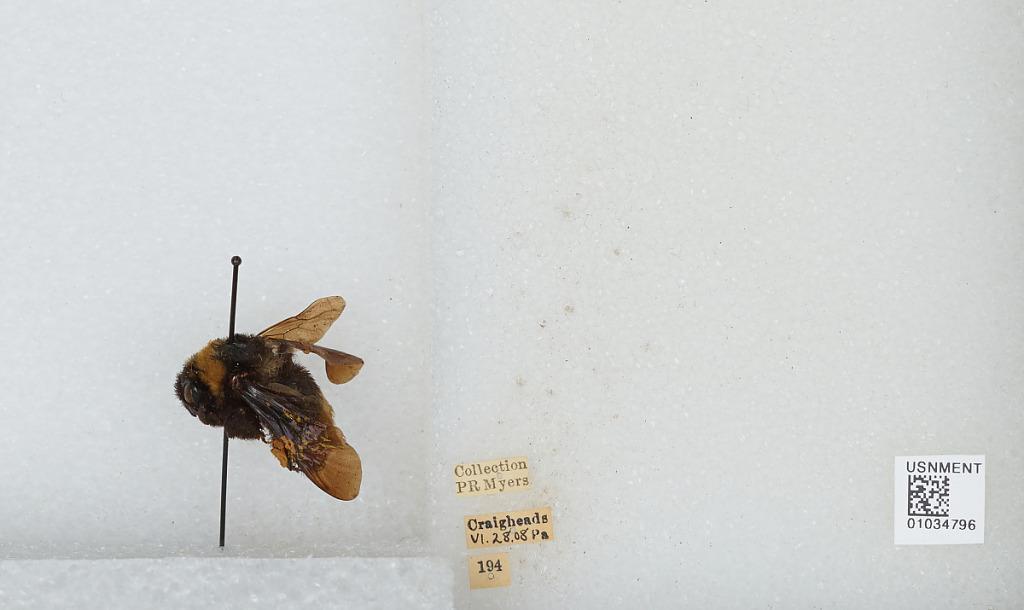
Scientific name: Bombus (Fervidobombus) pensylvanicus pensylvanicus (De Geer)
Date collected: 1908-6-28
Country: United States
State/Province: Pennsylvania
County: Cumberland
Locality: Craighead
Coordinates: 40.147, -77.1703